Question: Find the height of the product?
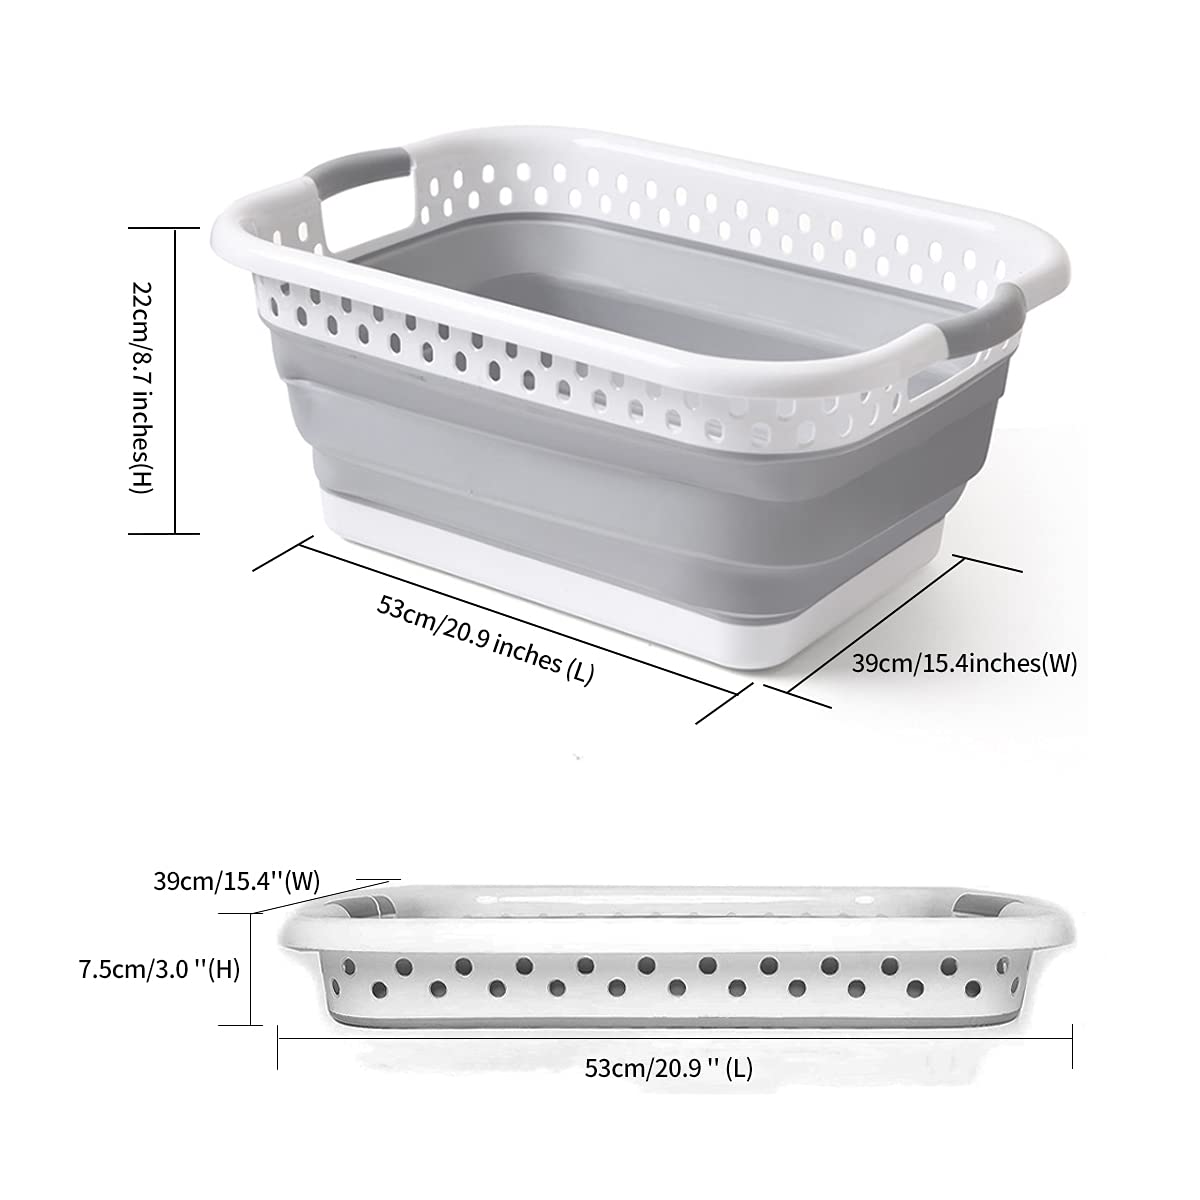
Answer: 22.0 centimetre